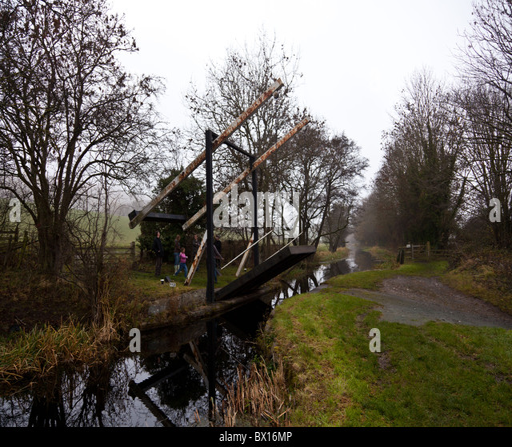
a family operating a swing bridge over the canal